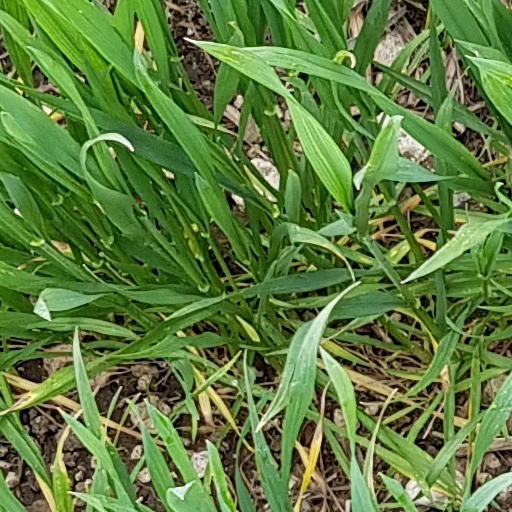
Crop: wheat